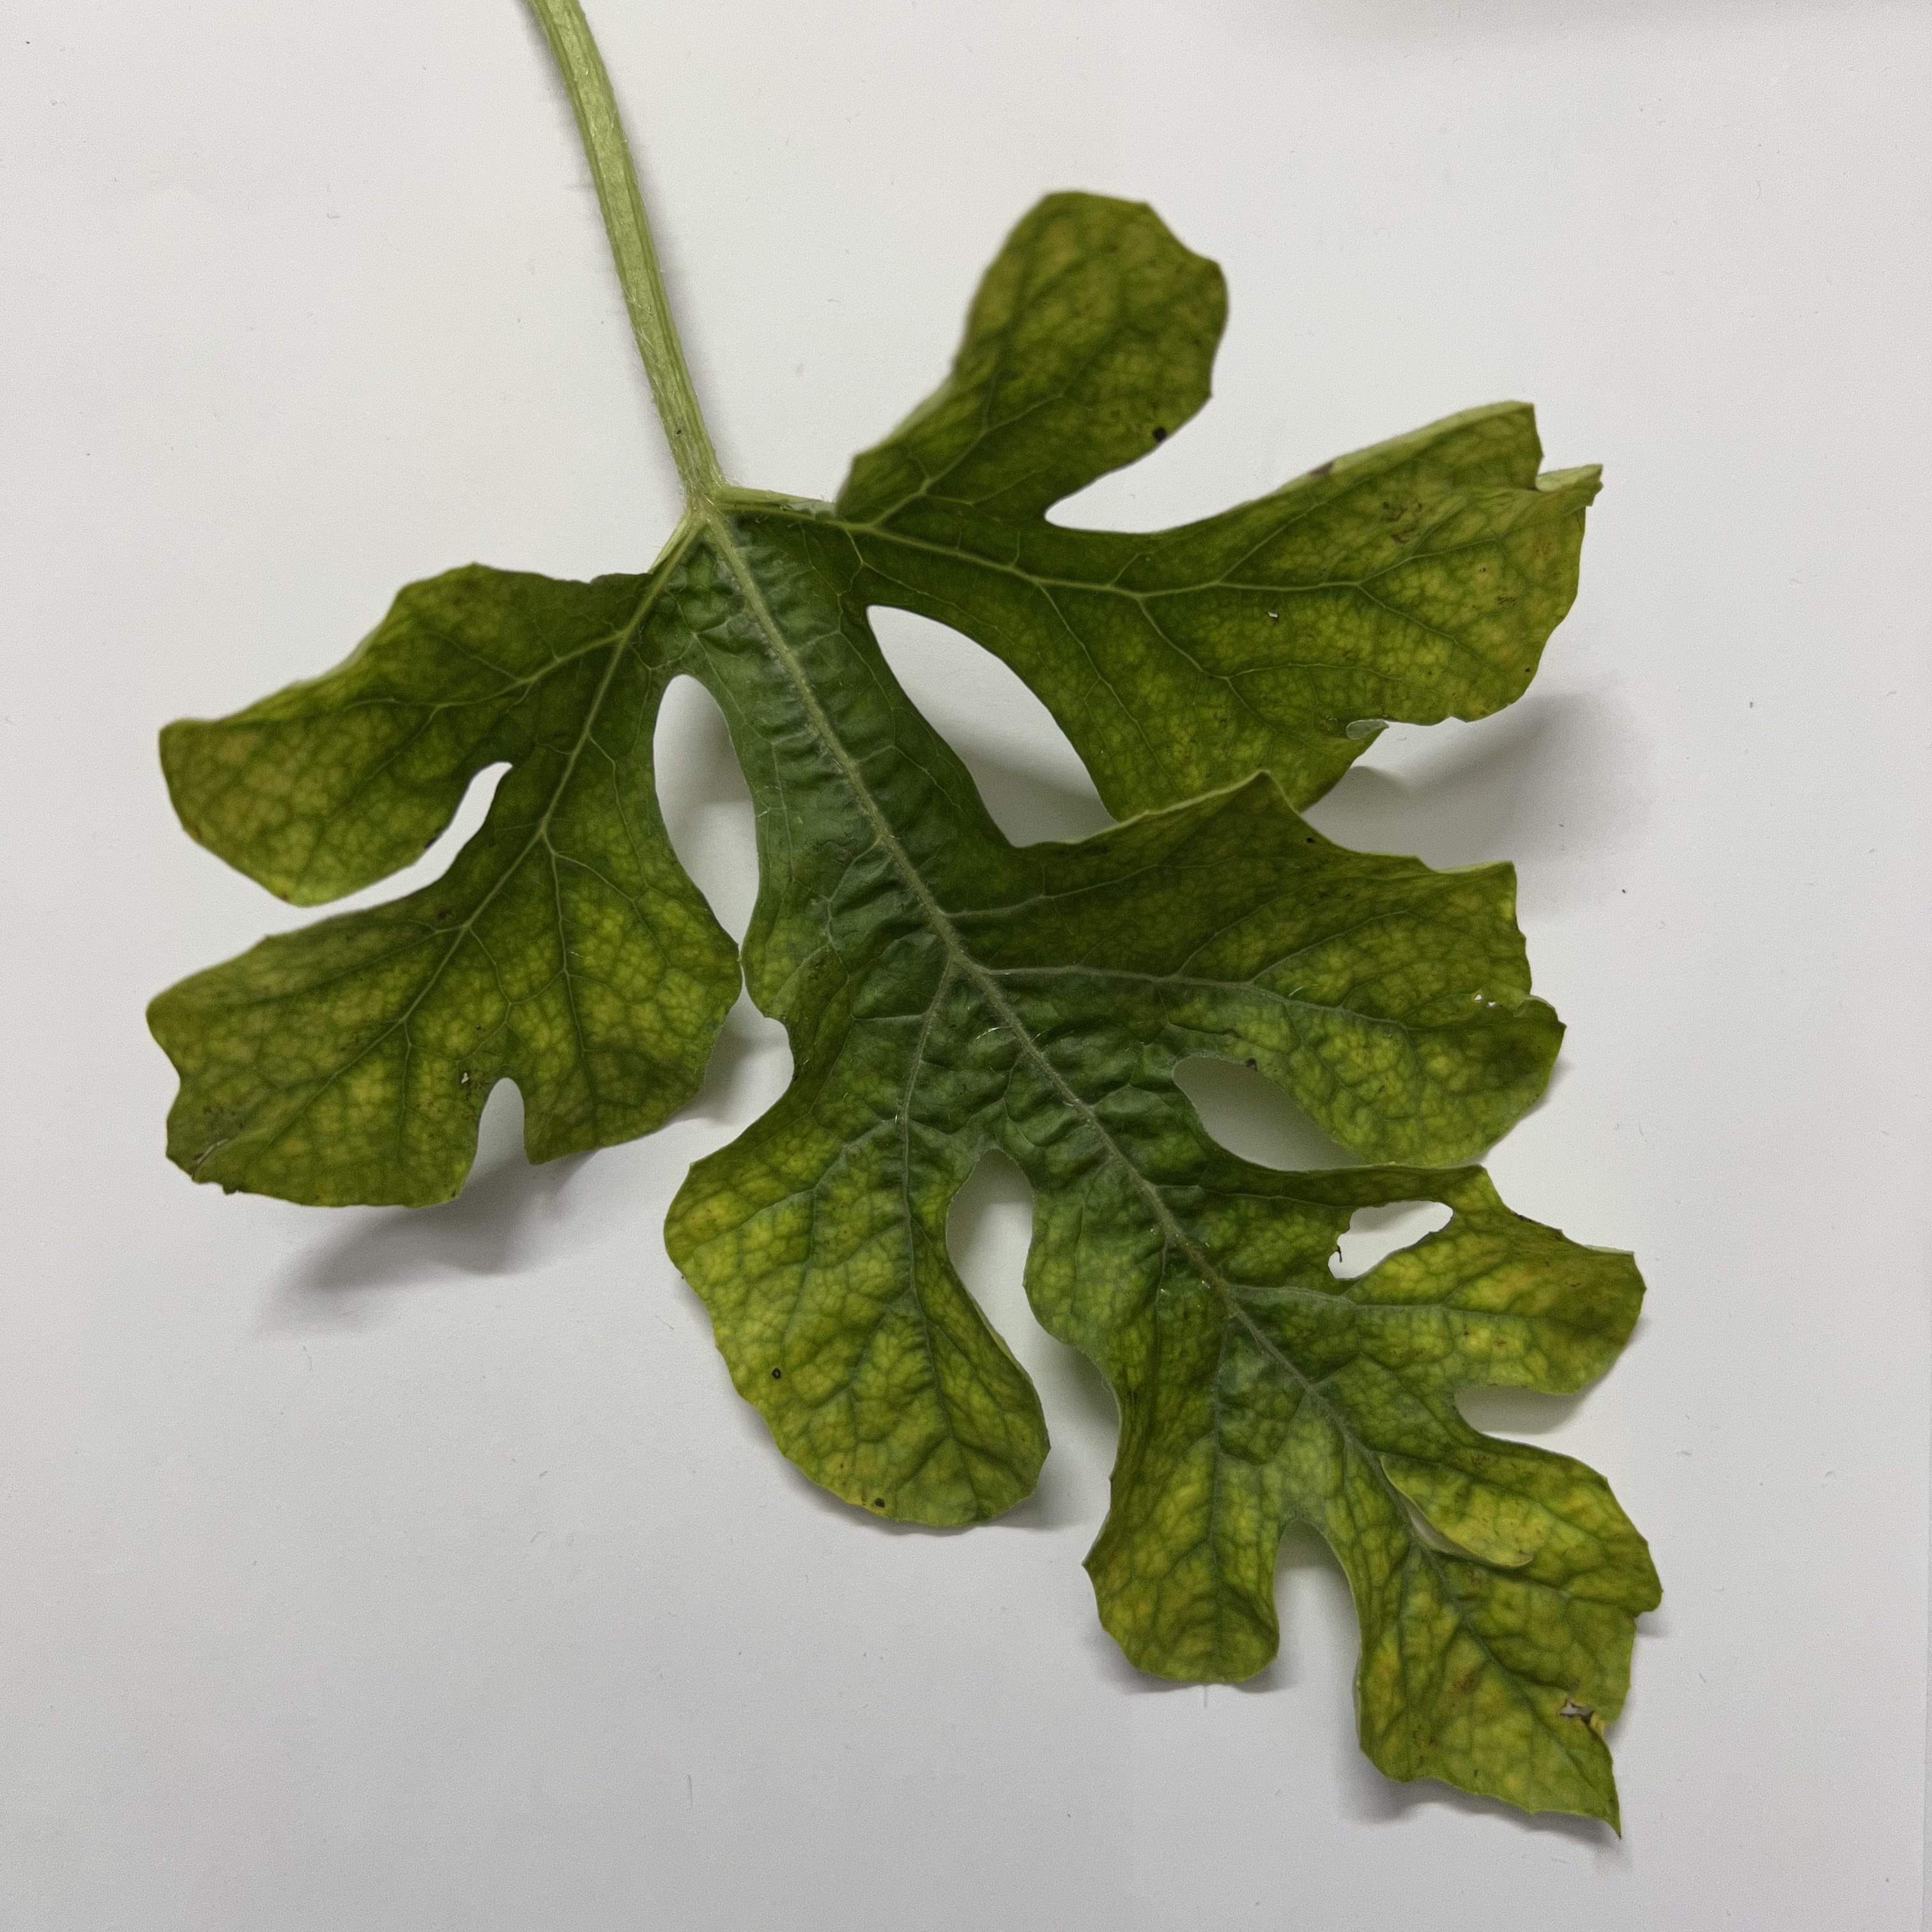
Label: Mosaic_Virus